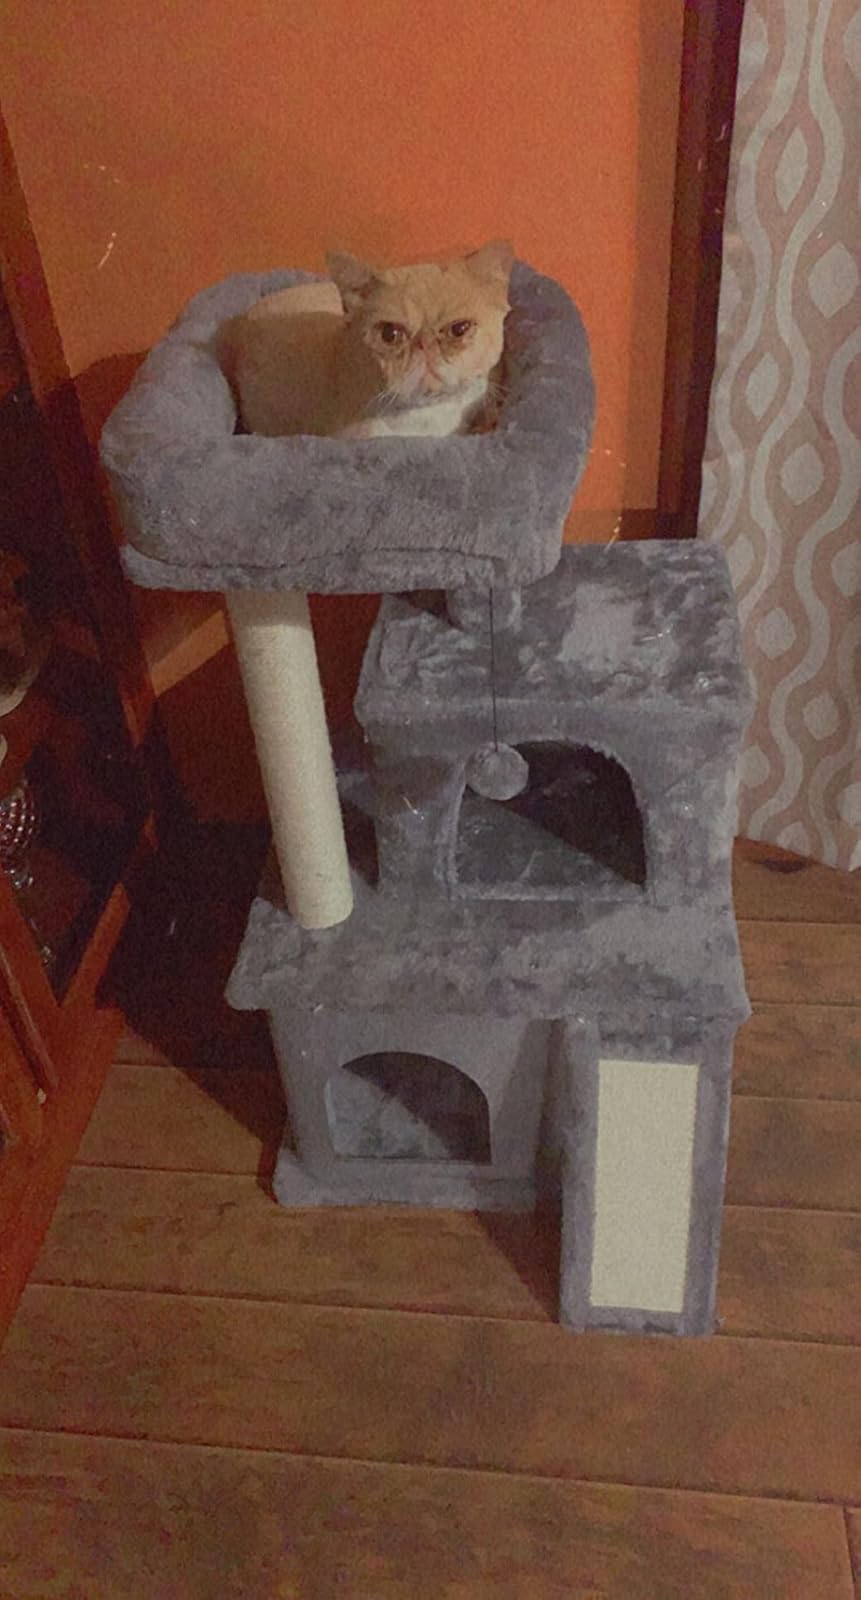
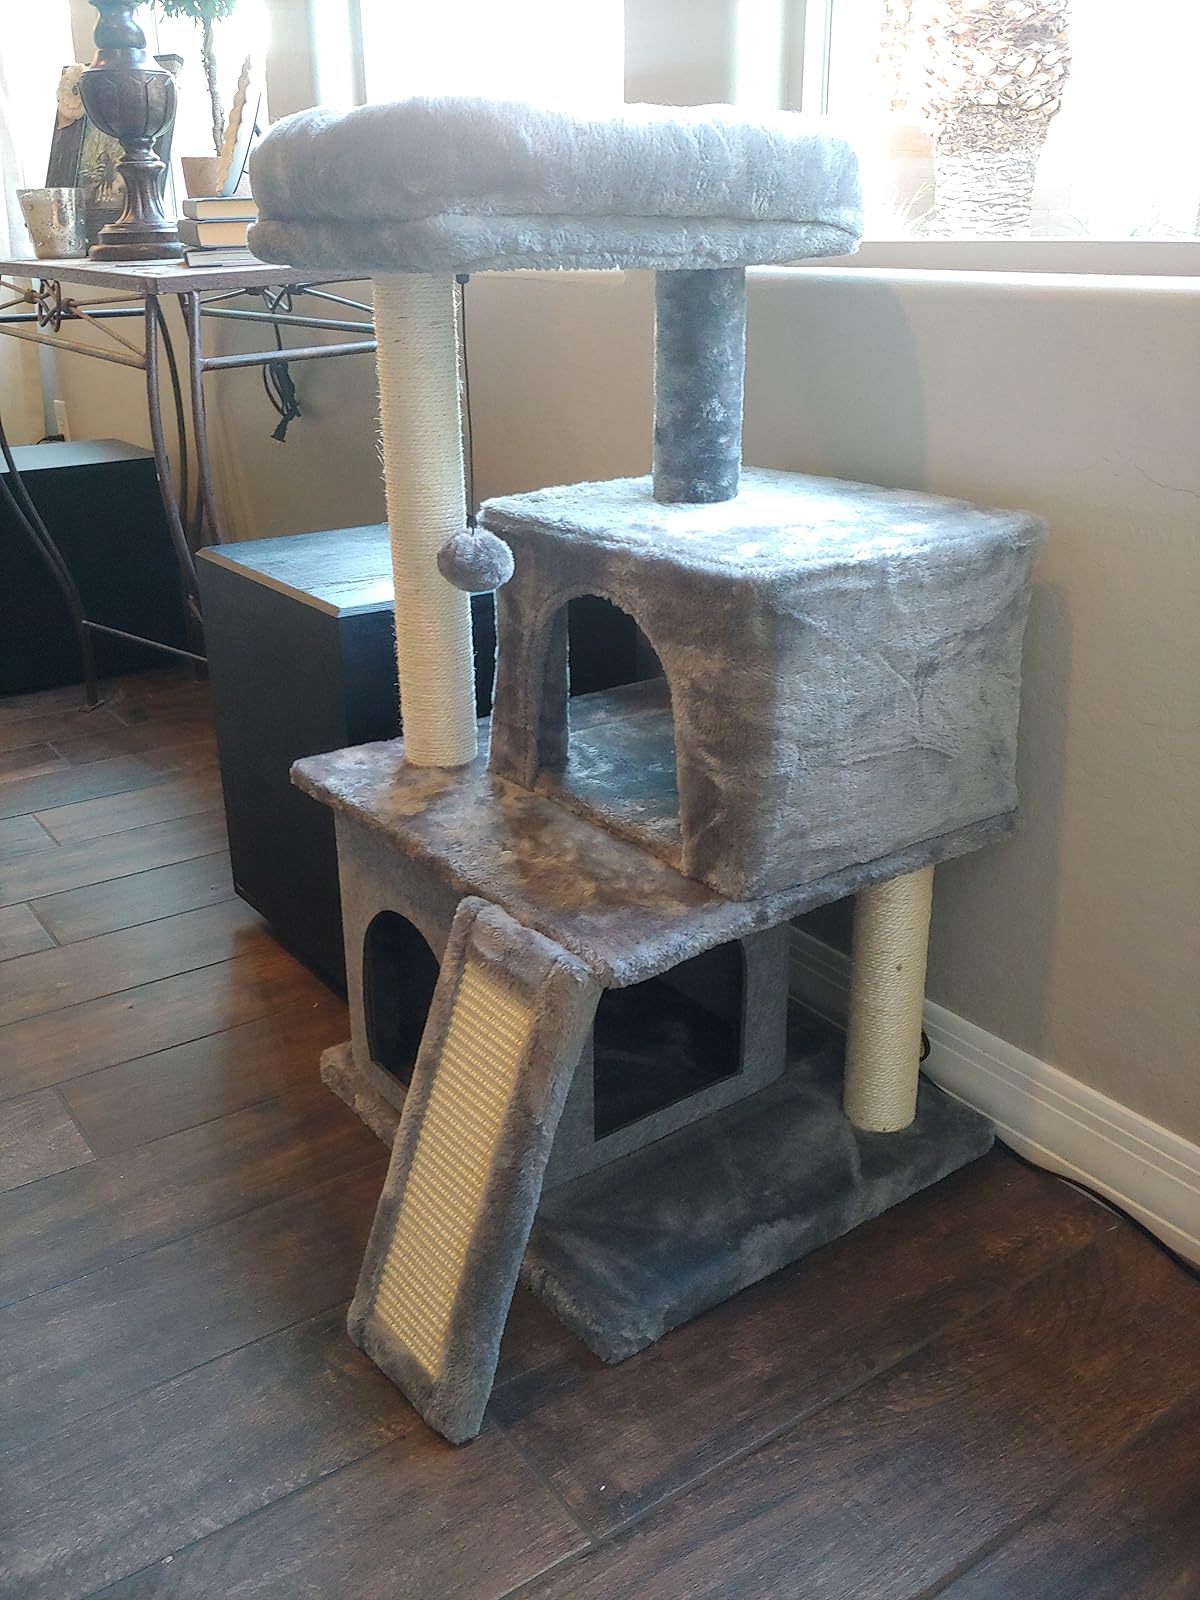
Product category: items_cat tree
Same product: yes